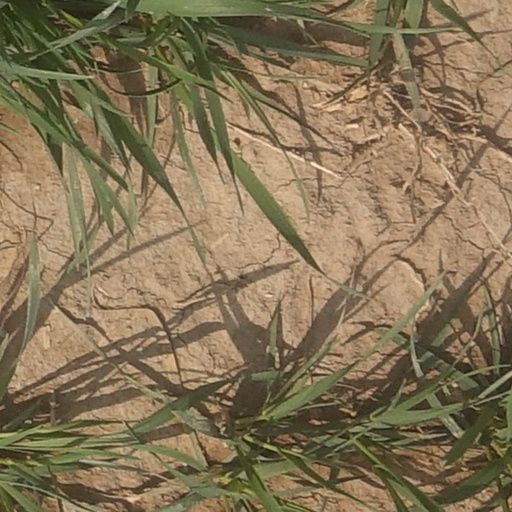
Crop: wheat